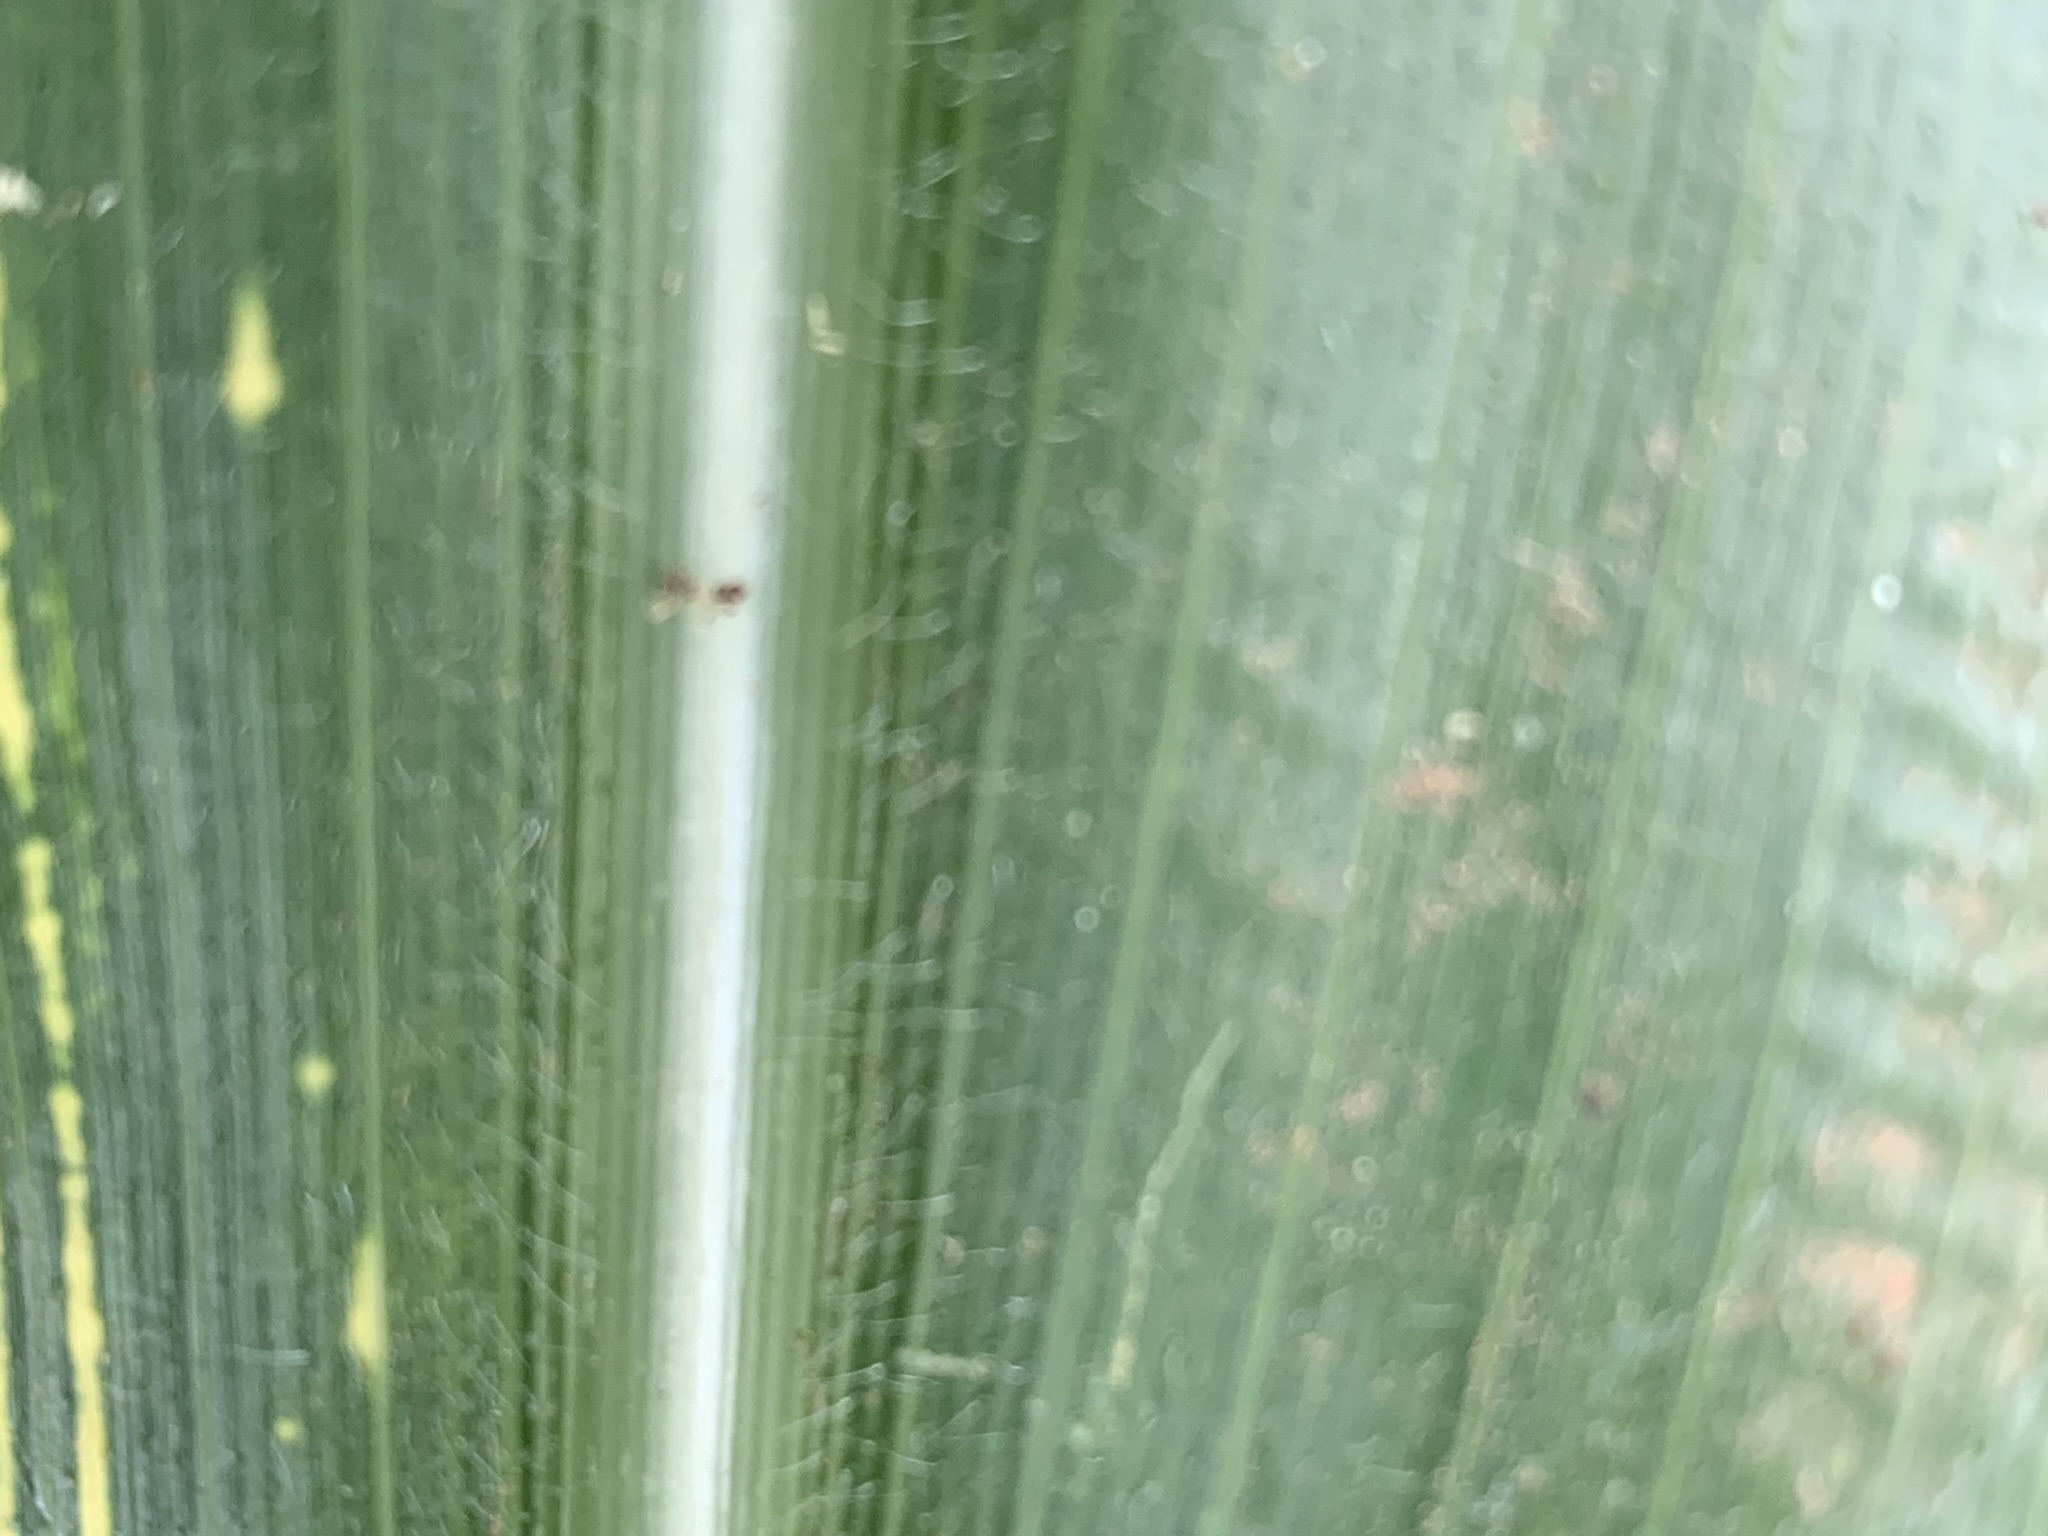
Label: MSV